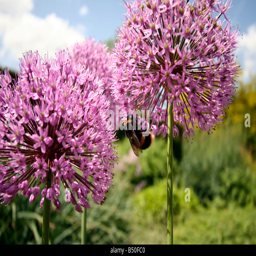
biological genus collecting nectar from a flower head